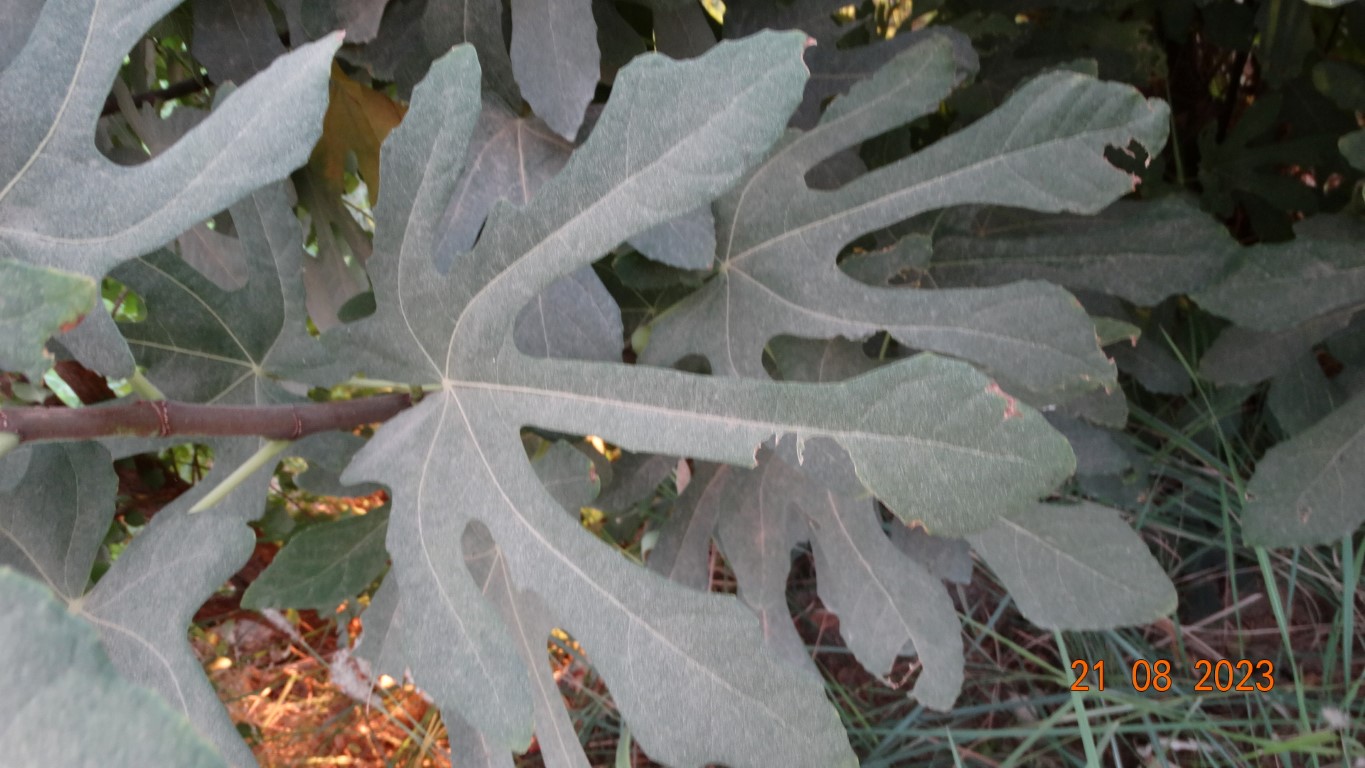
Label: infected